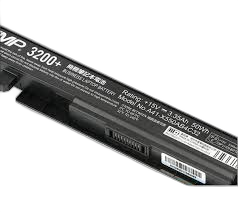
Waste category: battery